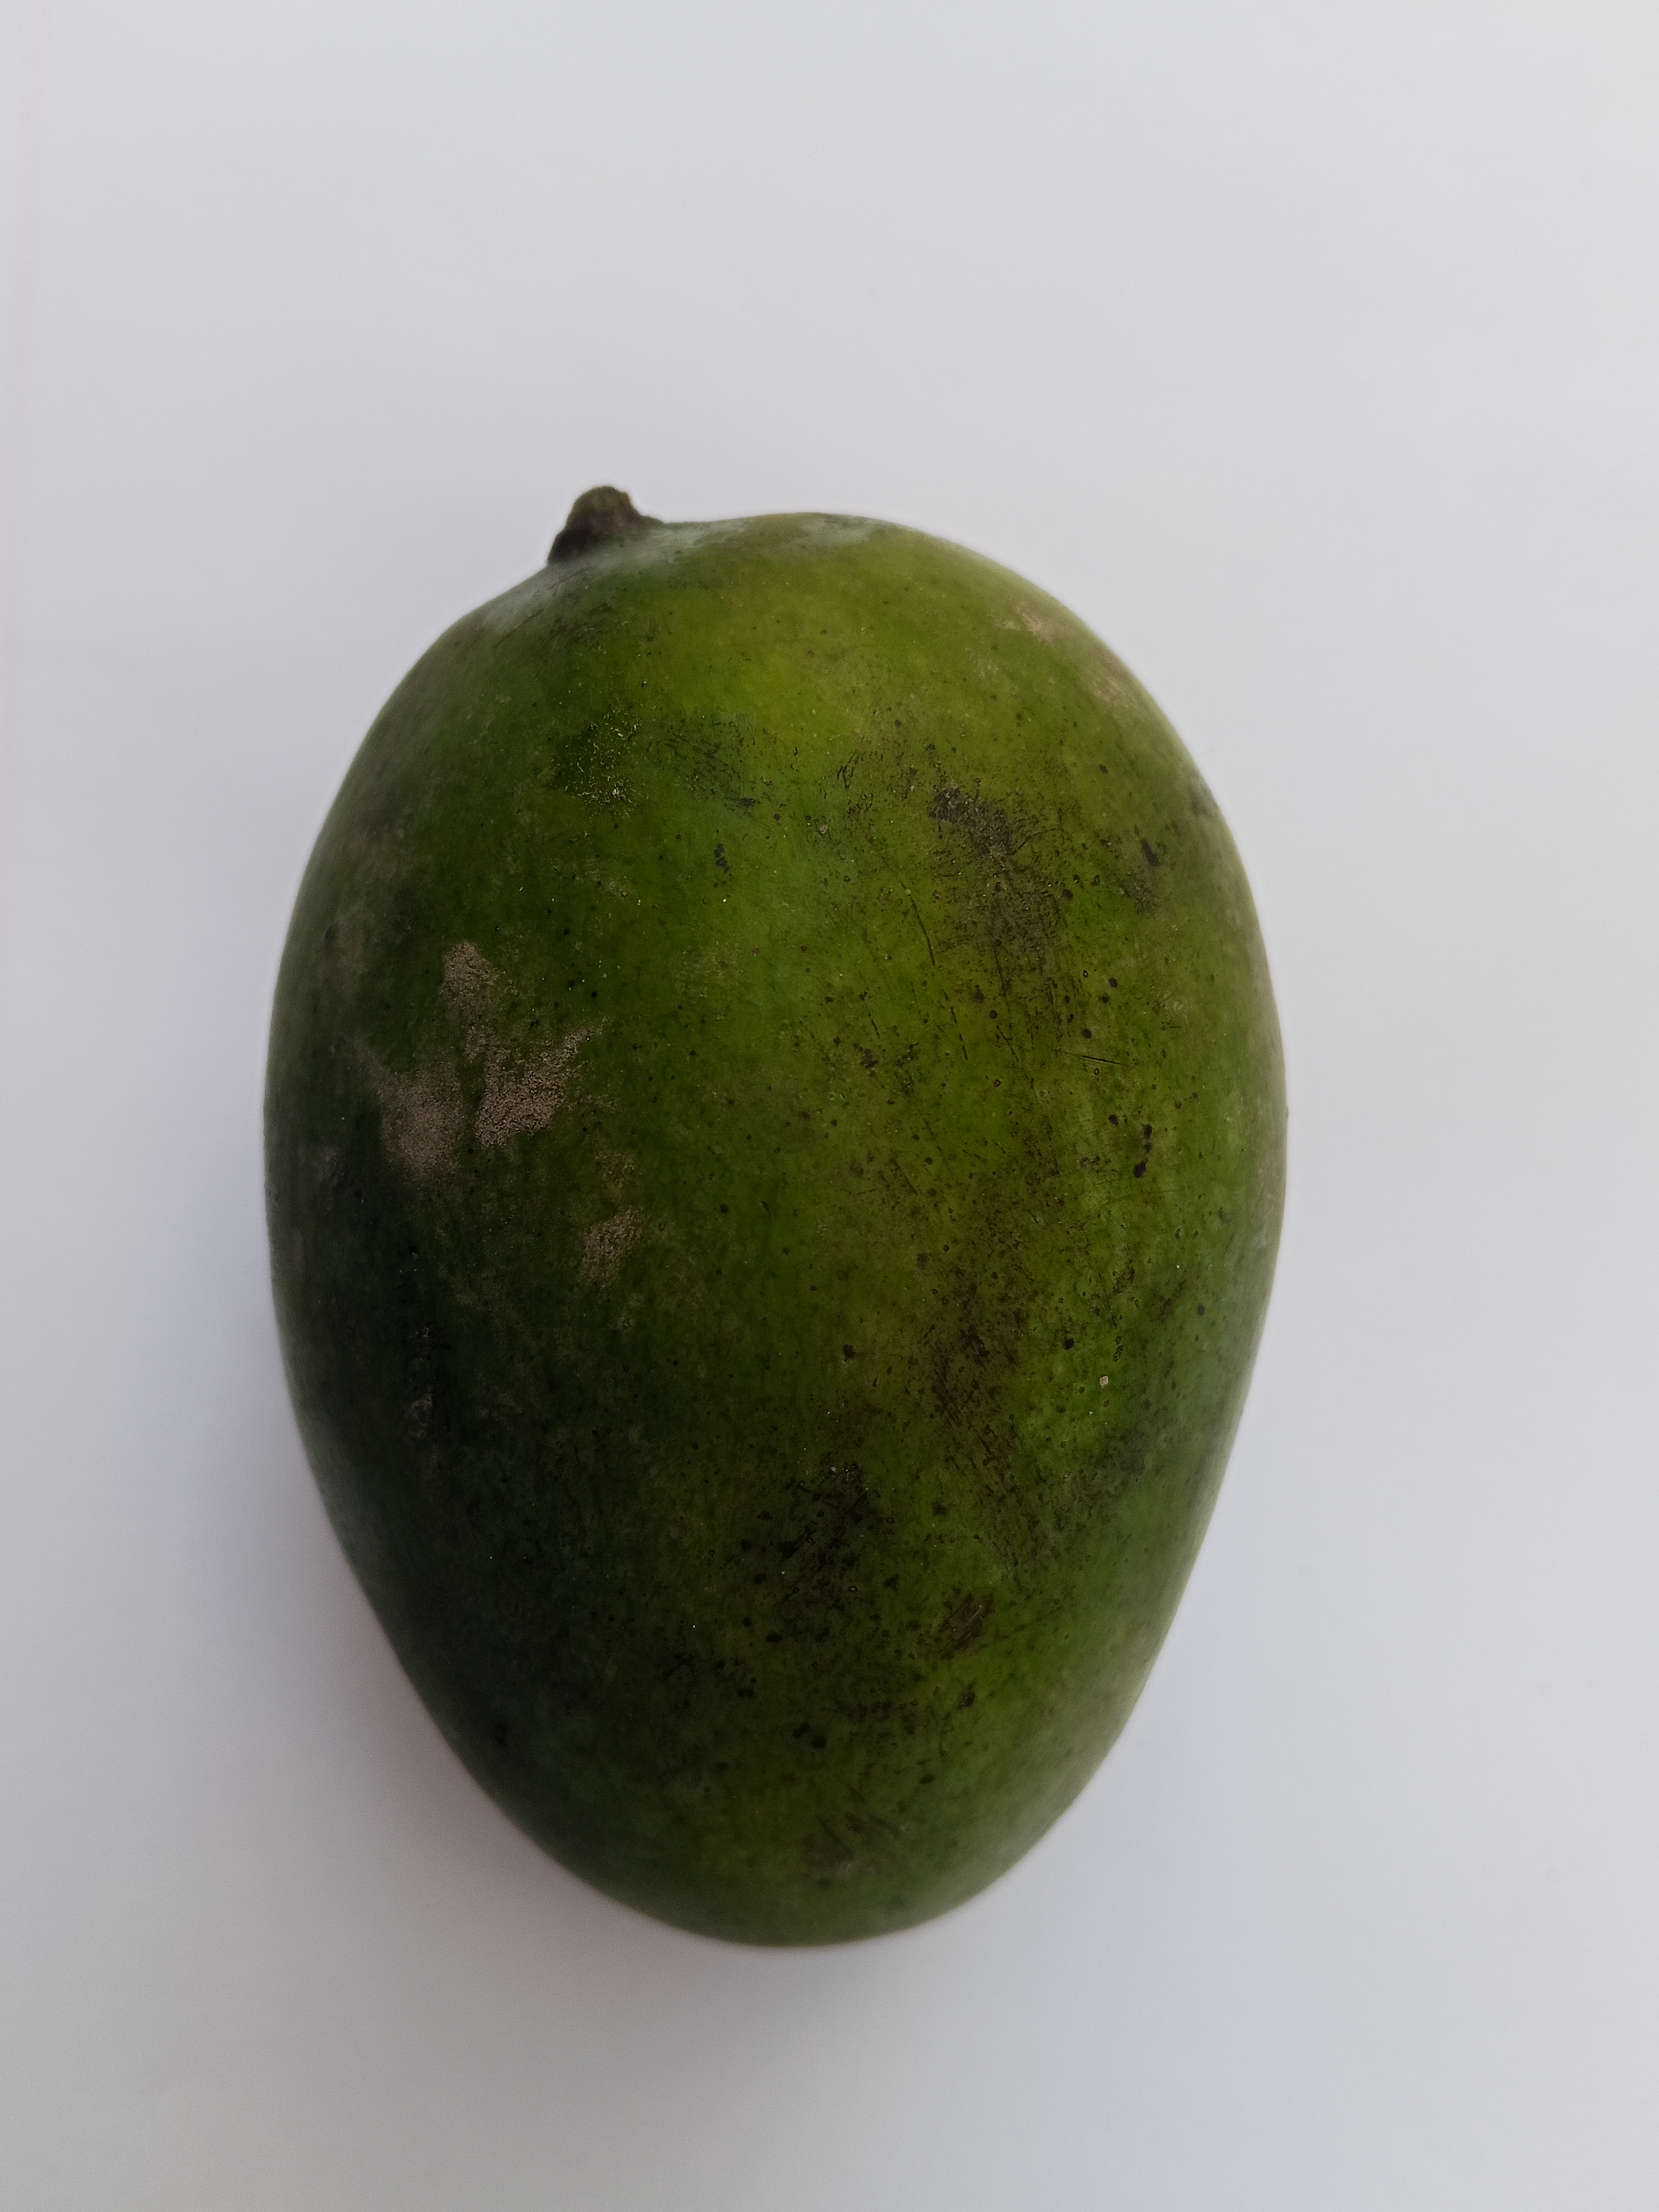
Mango variety: Amrapali